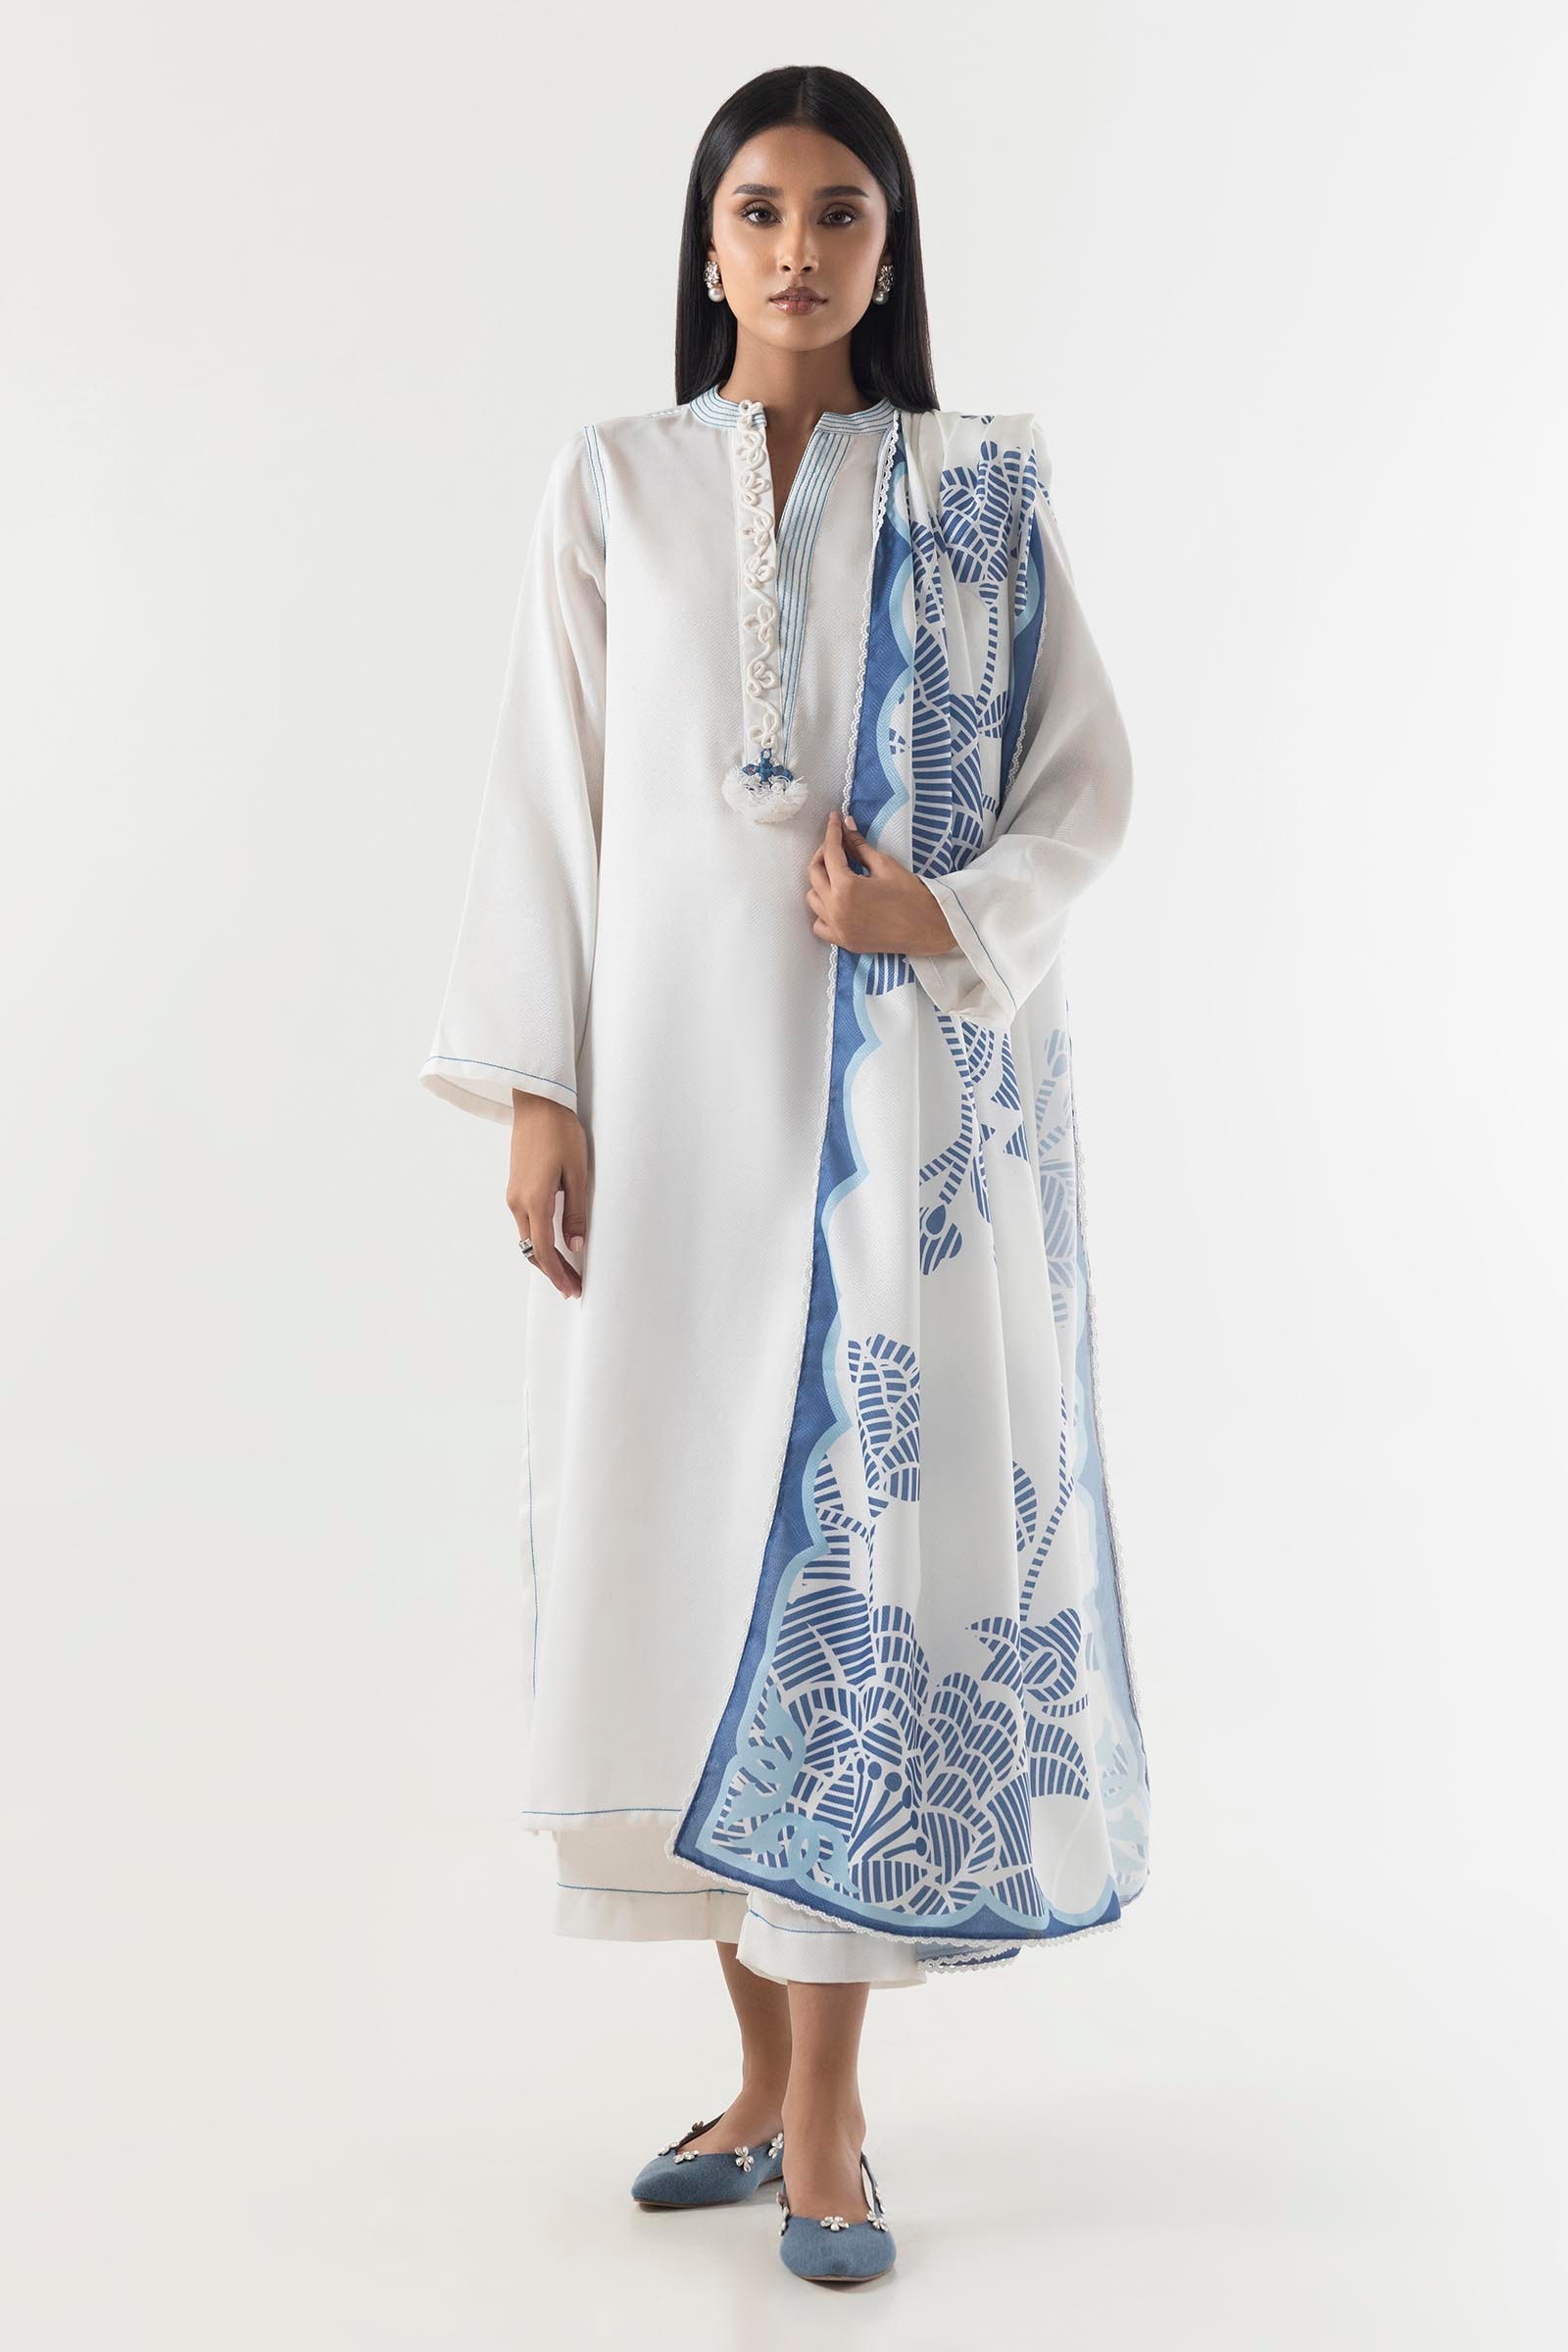
blue kashmir floral print cotton tunic